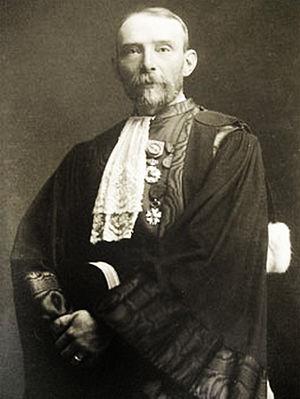
Magistrat belge, ministre d'Etat en 1926
Jean Servais, né à Huy, le 25 septembre 1856 et mort à Finnevaux, le 30 novembre 1946 fut un procureur général près la cour d'appel de Bruxelles. À l'issue de la Première Guerre mondiale, il intervient dans le cadre de procès pour collaboration et œuvre à la réorganisation de la police judiciaire. Il est nommé Ministre d'État, le 13 octobre 1926. Il enseigne le droit pénal et la procédure civile à l'Université libre de Bruxelles dont il assume la présidence du conseil d'administration dès 1928. En 1946, il fait partie de la commission d'information mise sur pied par Léopold III pour faire état de son comportement depuis 1936 dans le cadre de la question royale.